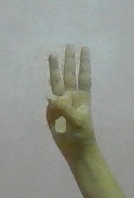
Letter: thaa